Clavius (crater)

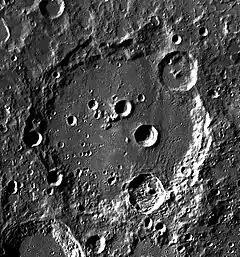
LROC image "NASA photo." (South up)

Clavius is one of the largest crater formations on the Moon and the second largest crater on the visible near side (very close in size to Deslandres). It is located in the rugged southern highlands of the Moon, to the south of the prominent ray crater Tycho. It is named for the Jesuit priest Christopher Clavius.